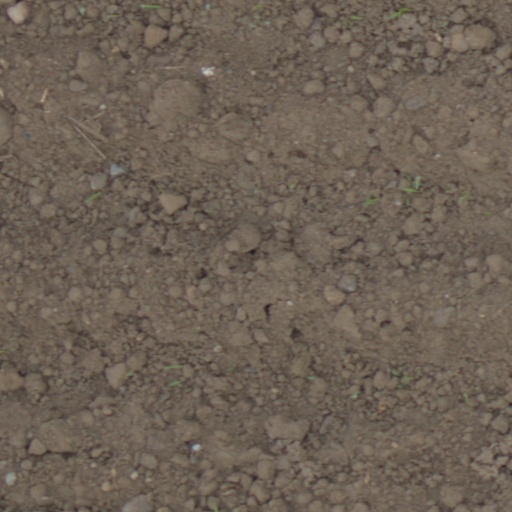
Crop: wheat